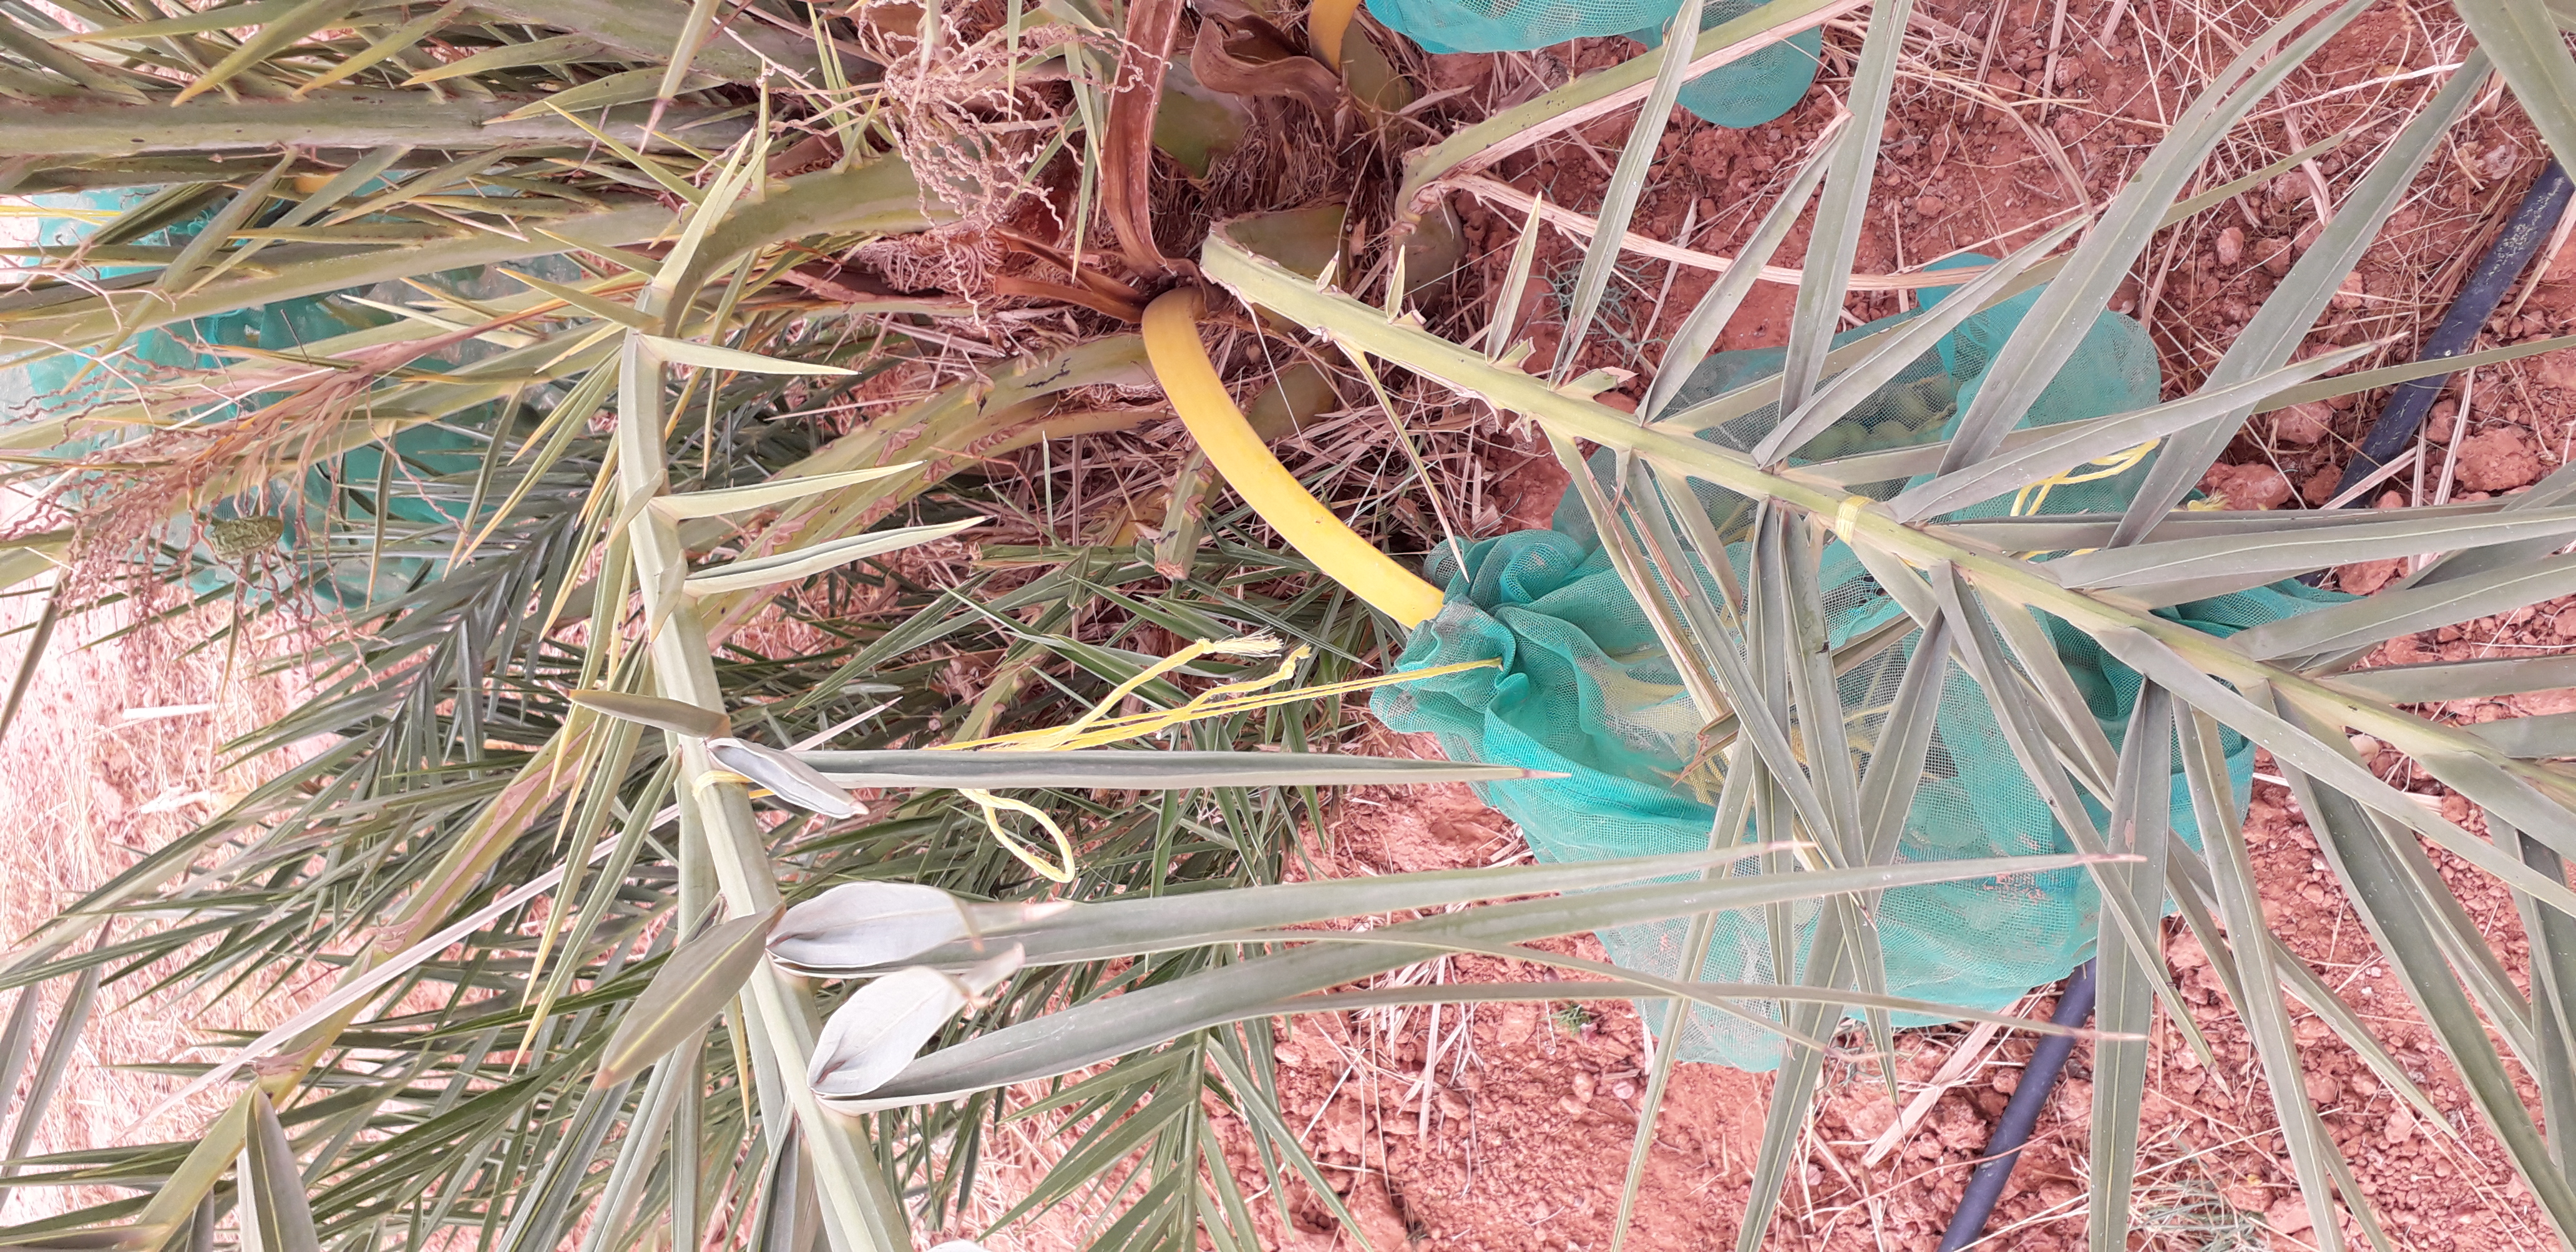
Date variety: kholt